Question: Please indicate a possible affordance area of the bottle that can be used for holding
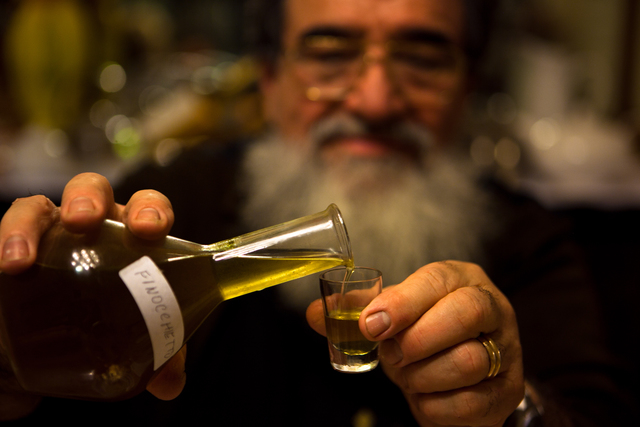
Answer: [0, 196.429, 389.524, 414.524]